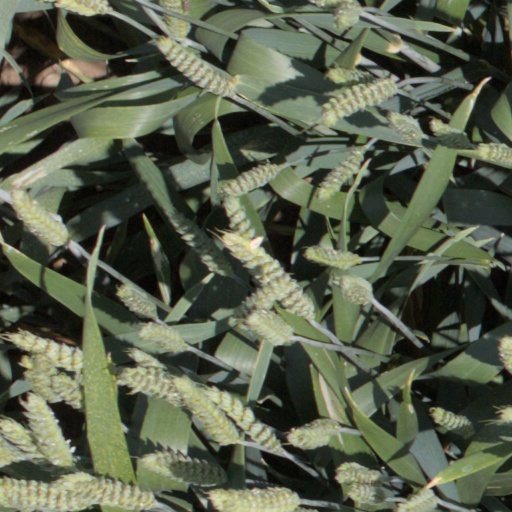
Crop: wheat